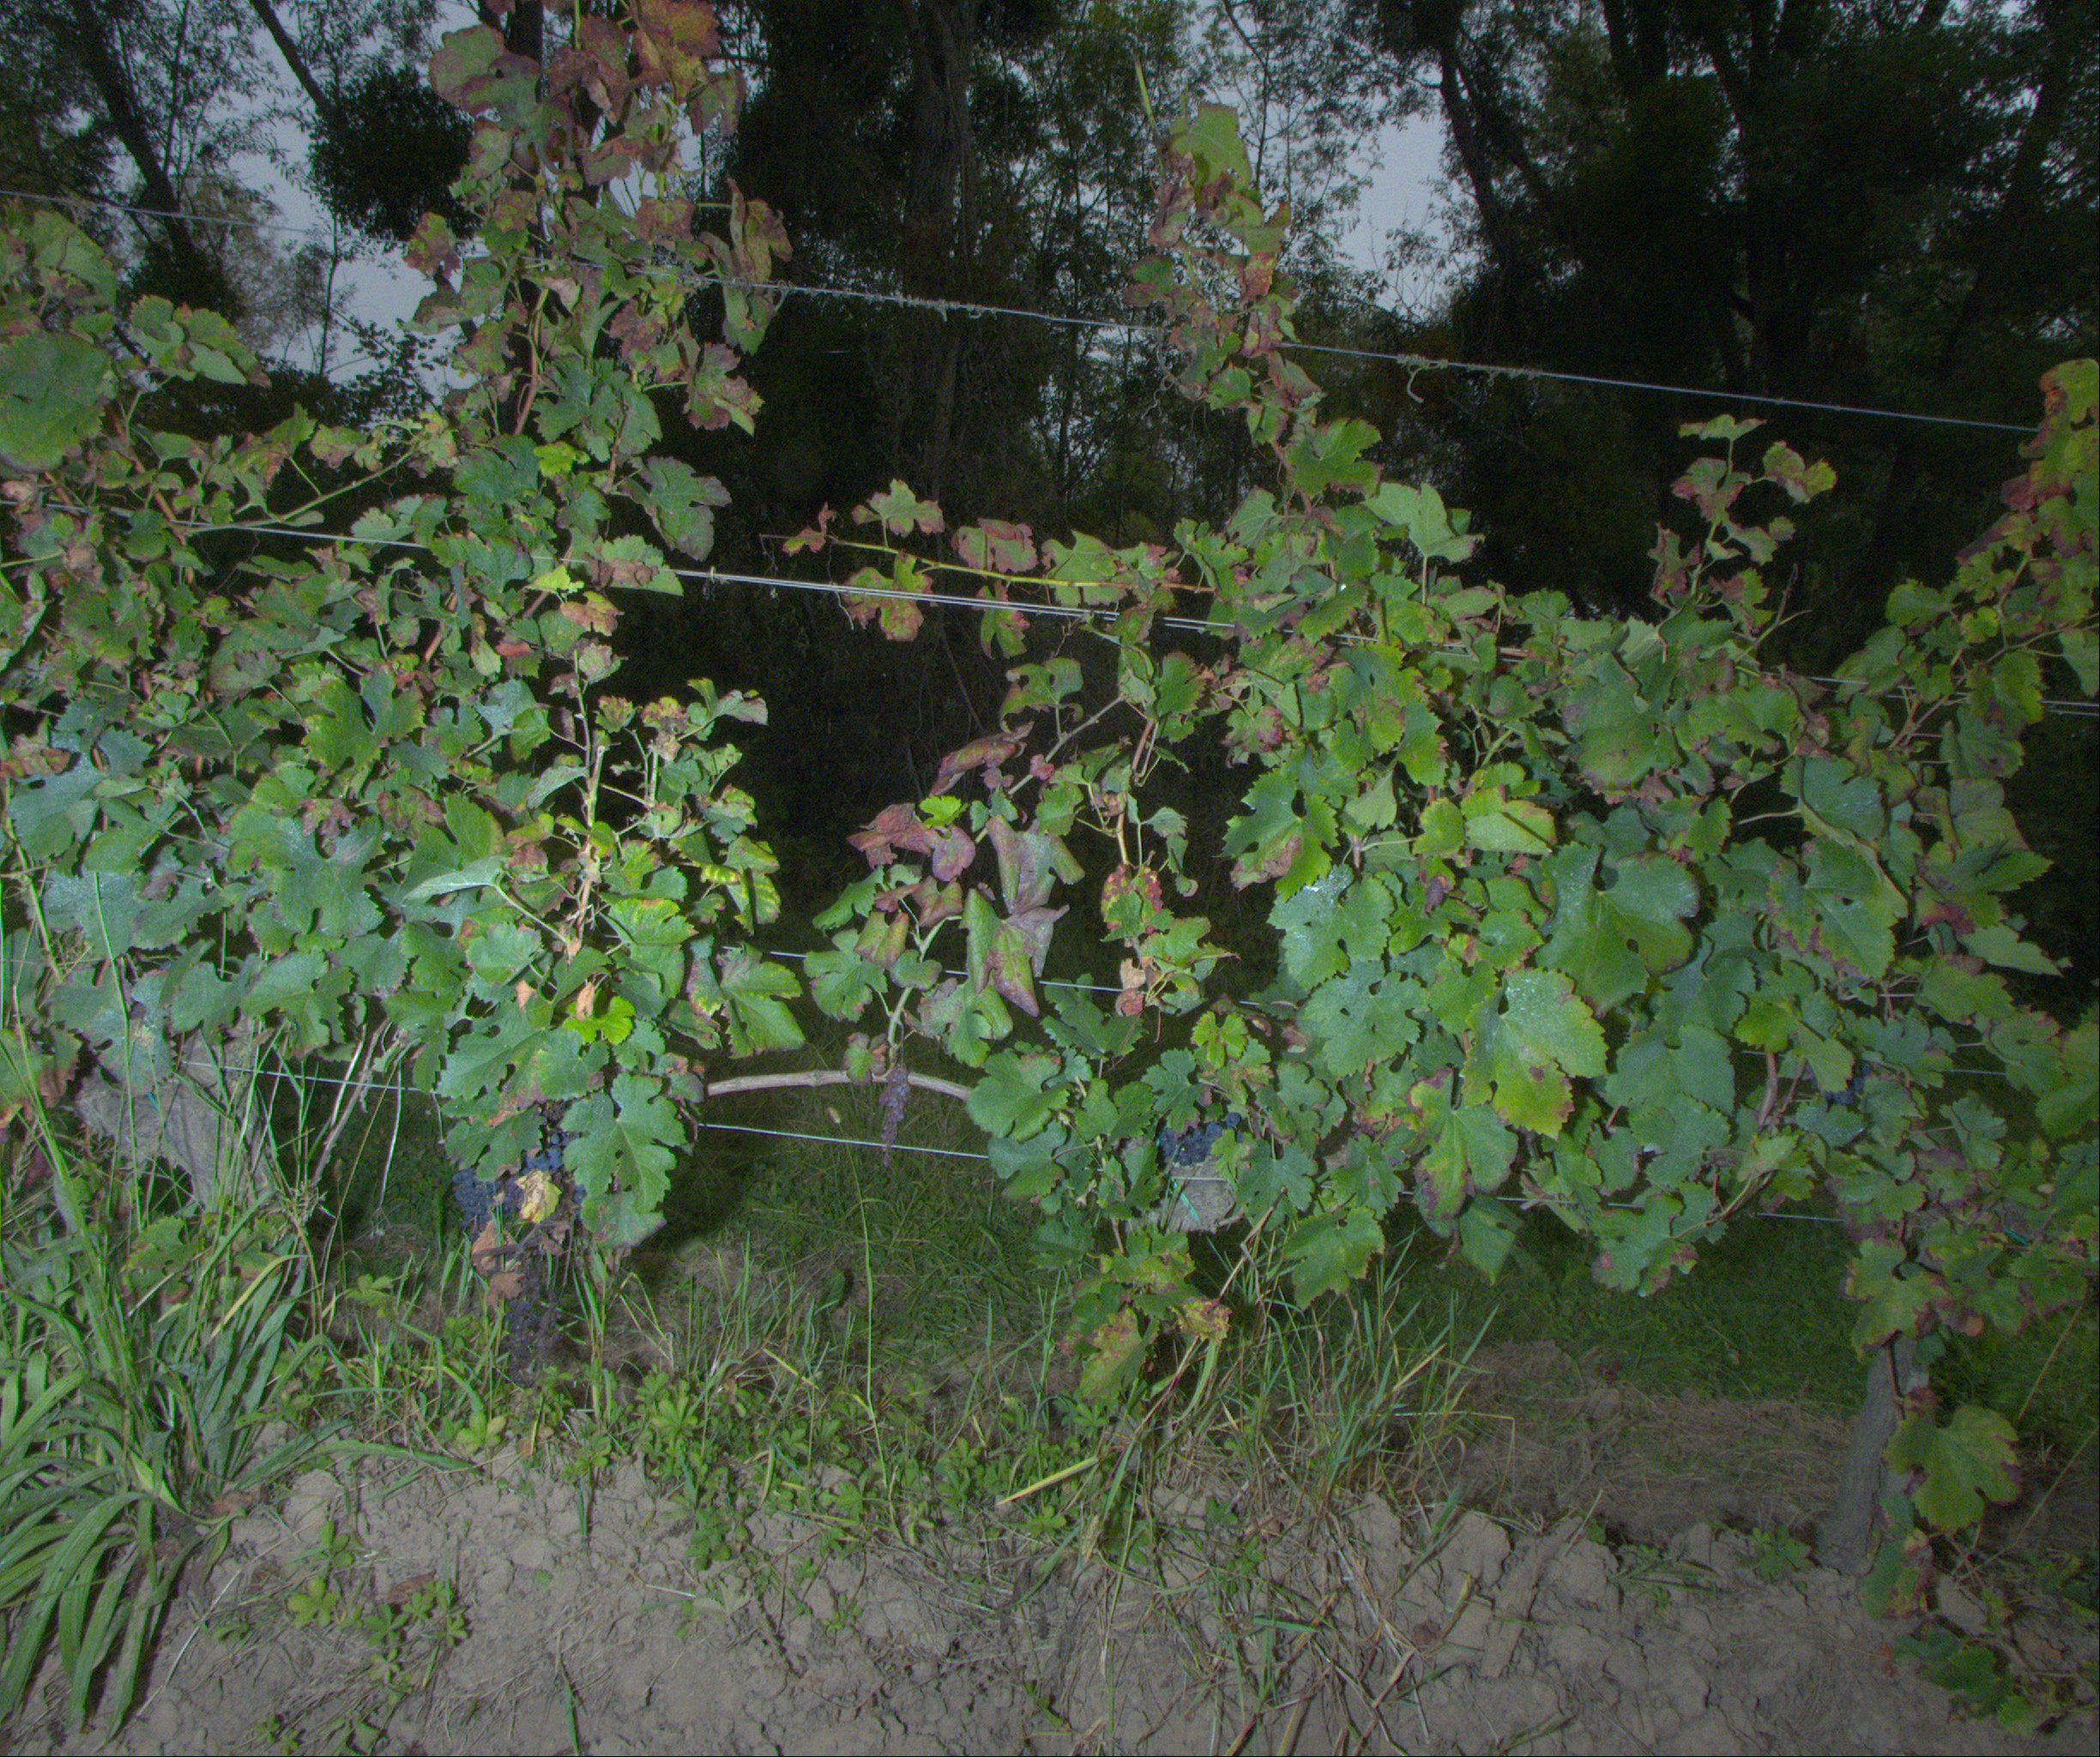
Grape variety: merlot
Disease: confounding disease (conf+)